List of TRS-80 and Tandy-branded computers

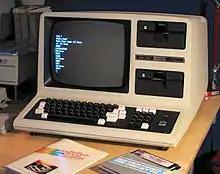
TRS-80 Model 4 (standard version)

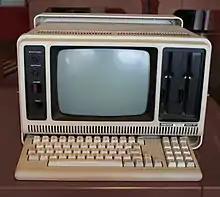
TRS-80 Model 4P

The successor to the Model III was the Model 4. Its microprocessor was a faster Z80A 4 MHz CPU. Disk-based Model 4's had 64 KB of RAM standard; an optional bank of additional 64 KB was accessible to applications software using bank switching technology.